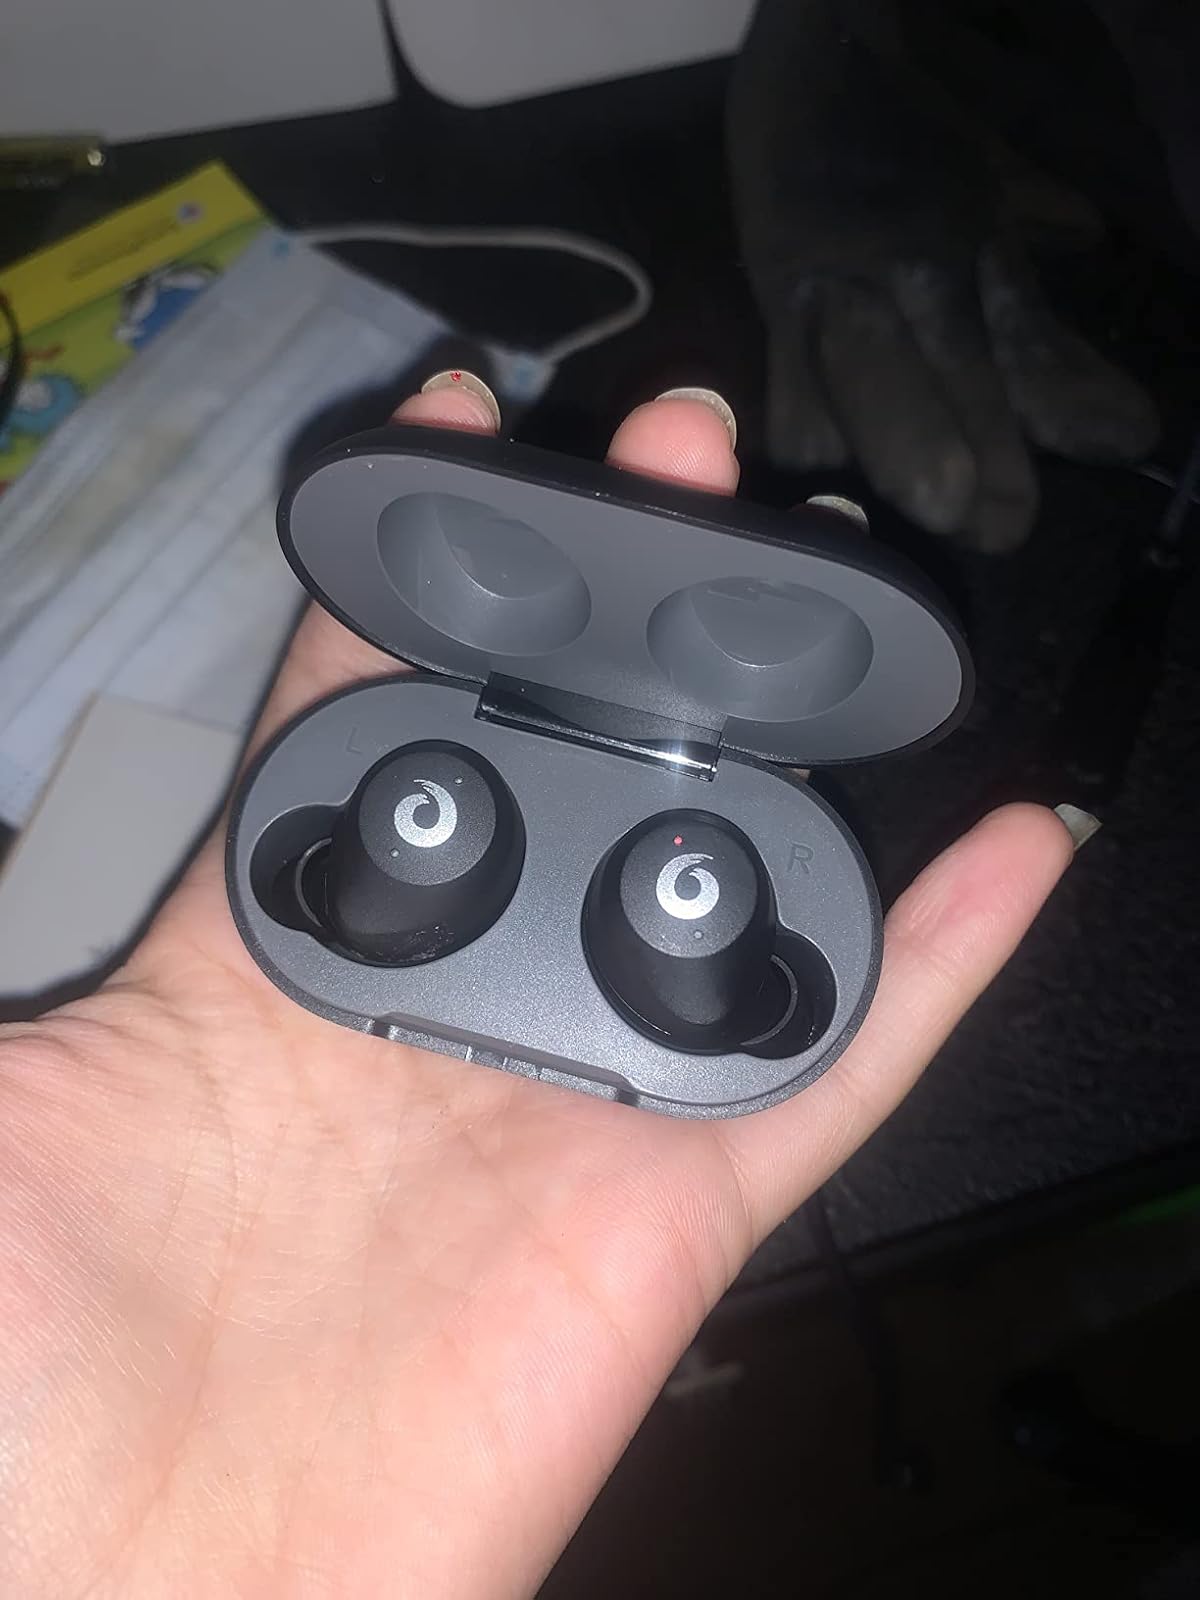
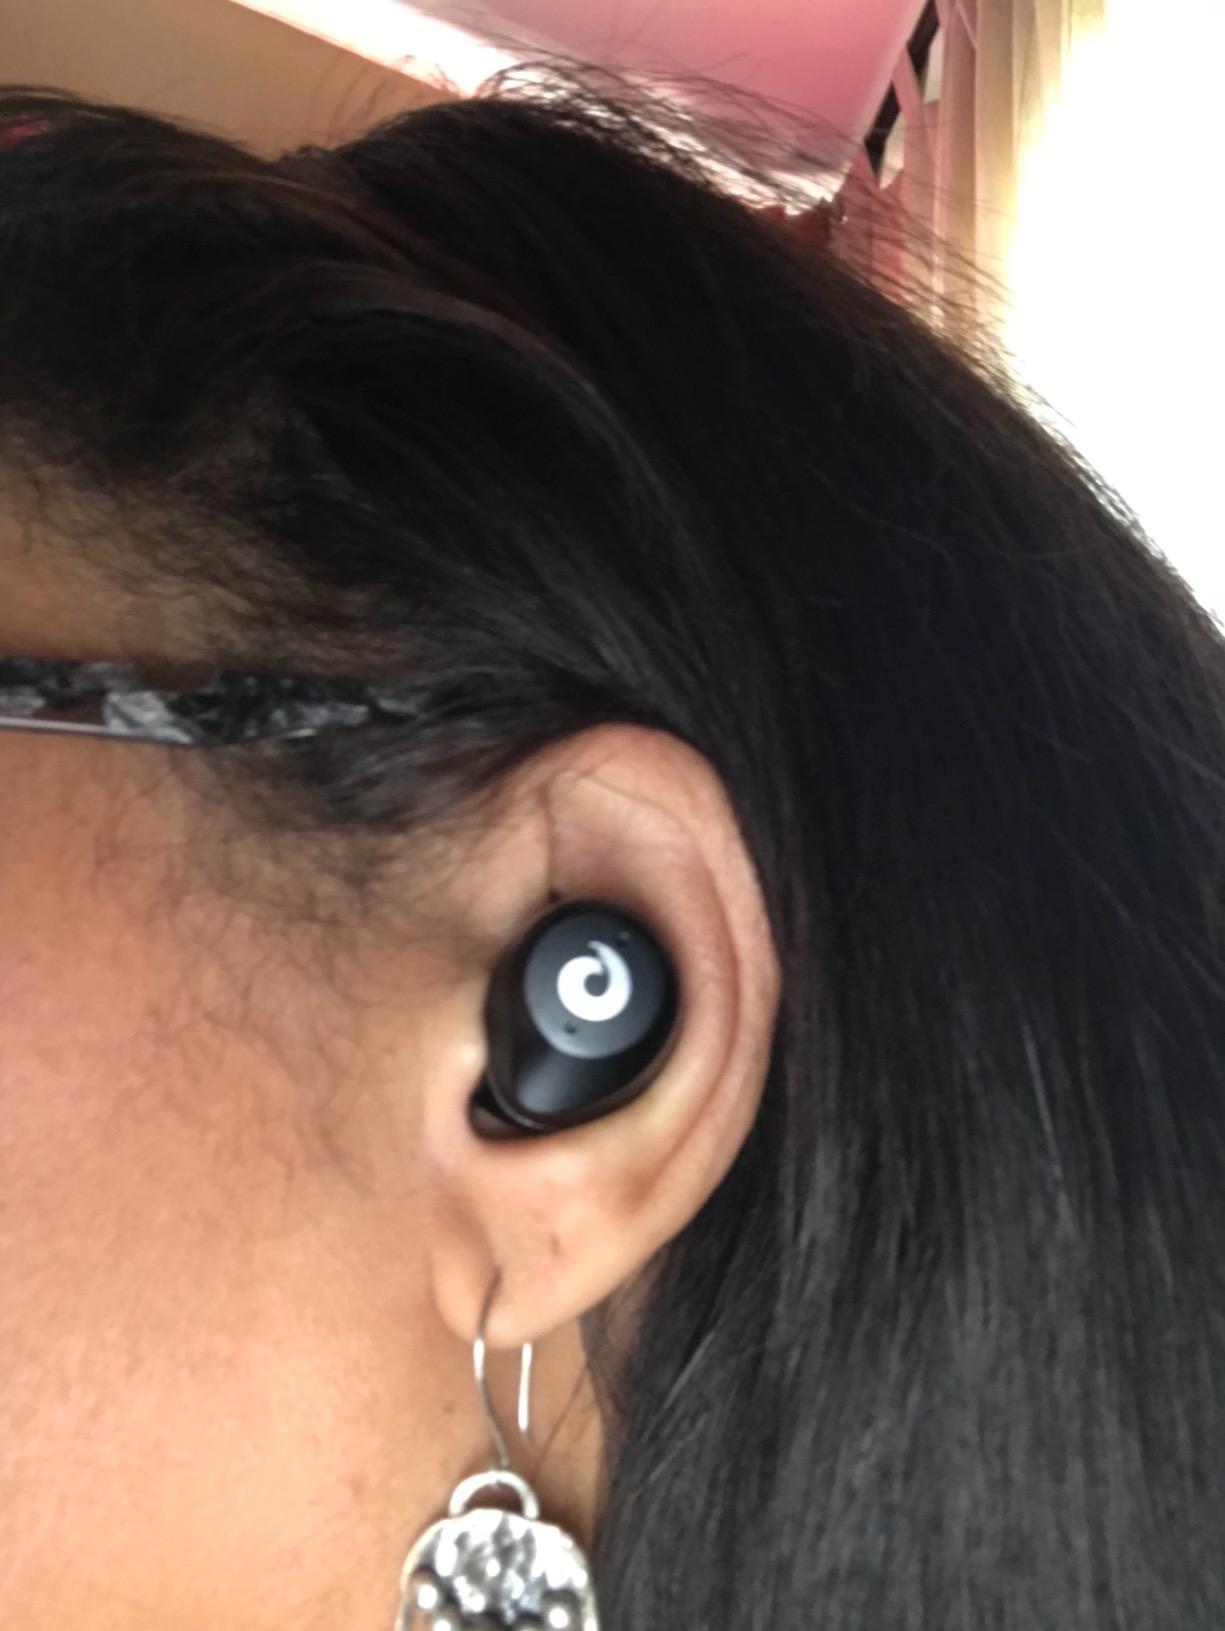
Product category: earbuds
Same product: no